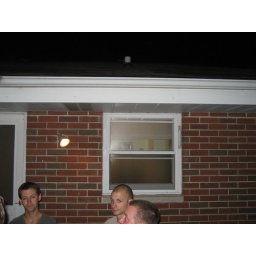
Check out that picture in the bathroom window